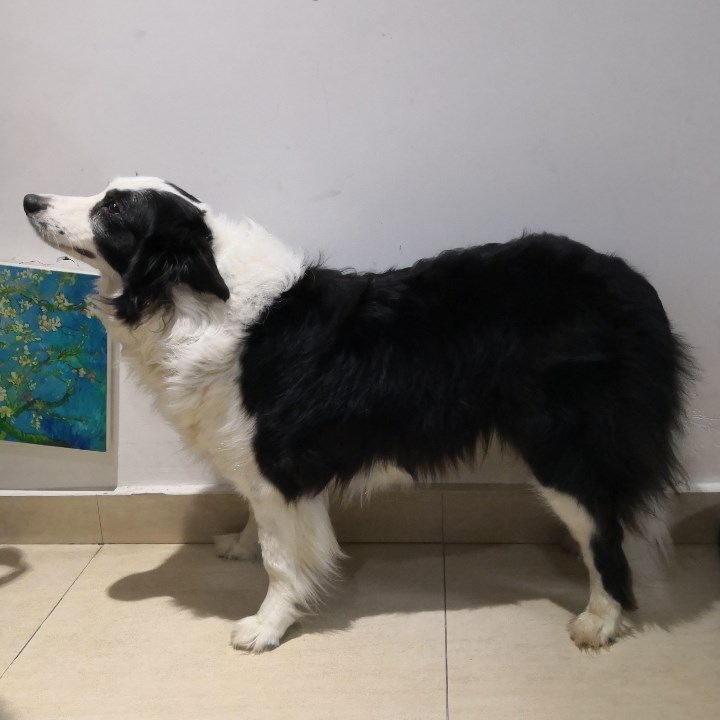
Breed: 2594-n000109-Border_collie